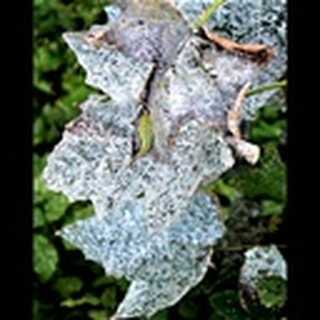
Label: cotton_powdery_mildew